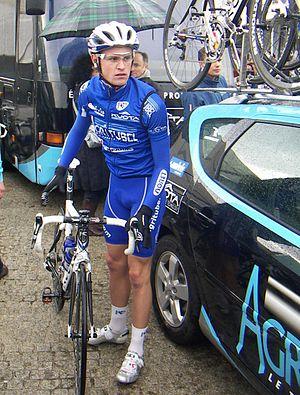
Départ de la course du grand prix d'ouverture La Marseillaise
Maxime Bouet, né le 3 novembre 1986 à Belley, est un coureur cycliste français. Passé professionnel en 2008 au sein de l'équipe Agritubel, il est actuellement membre de l'équipe bretonne Arkéa-Samsic.